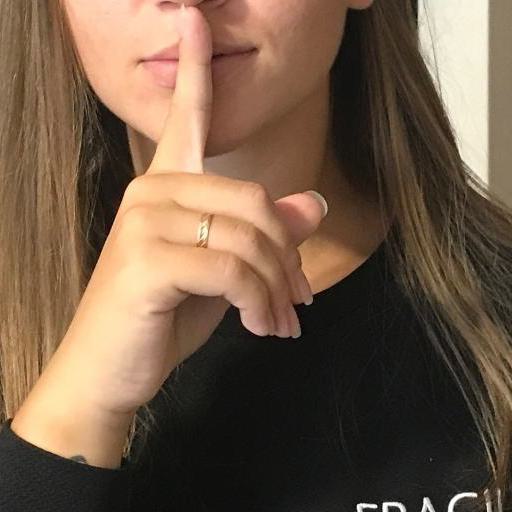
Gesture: mute